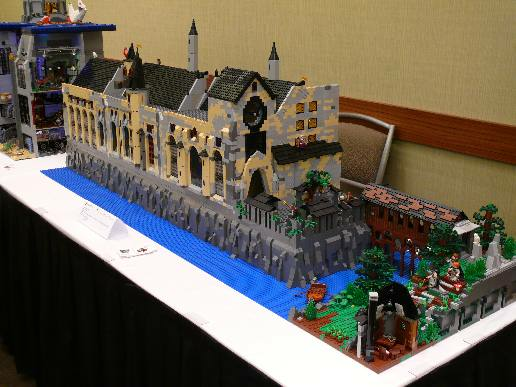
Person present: No